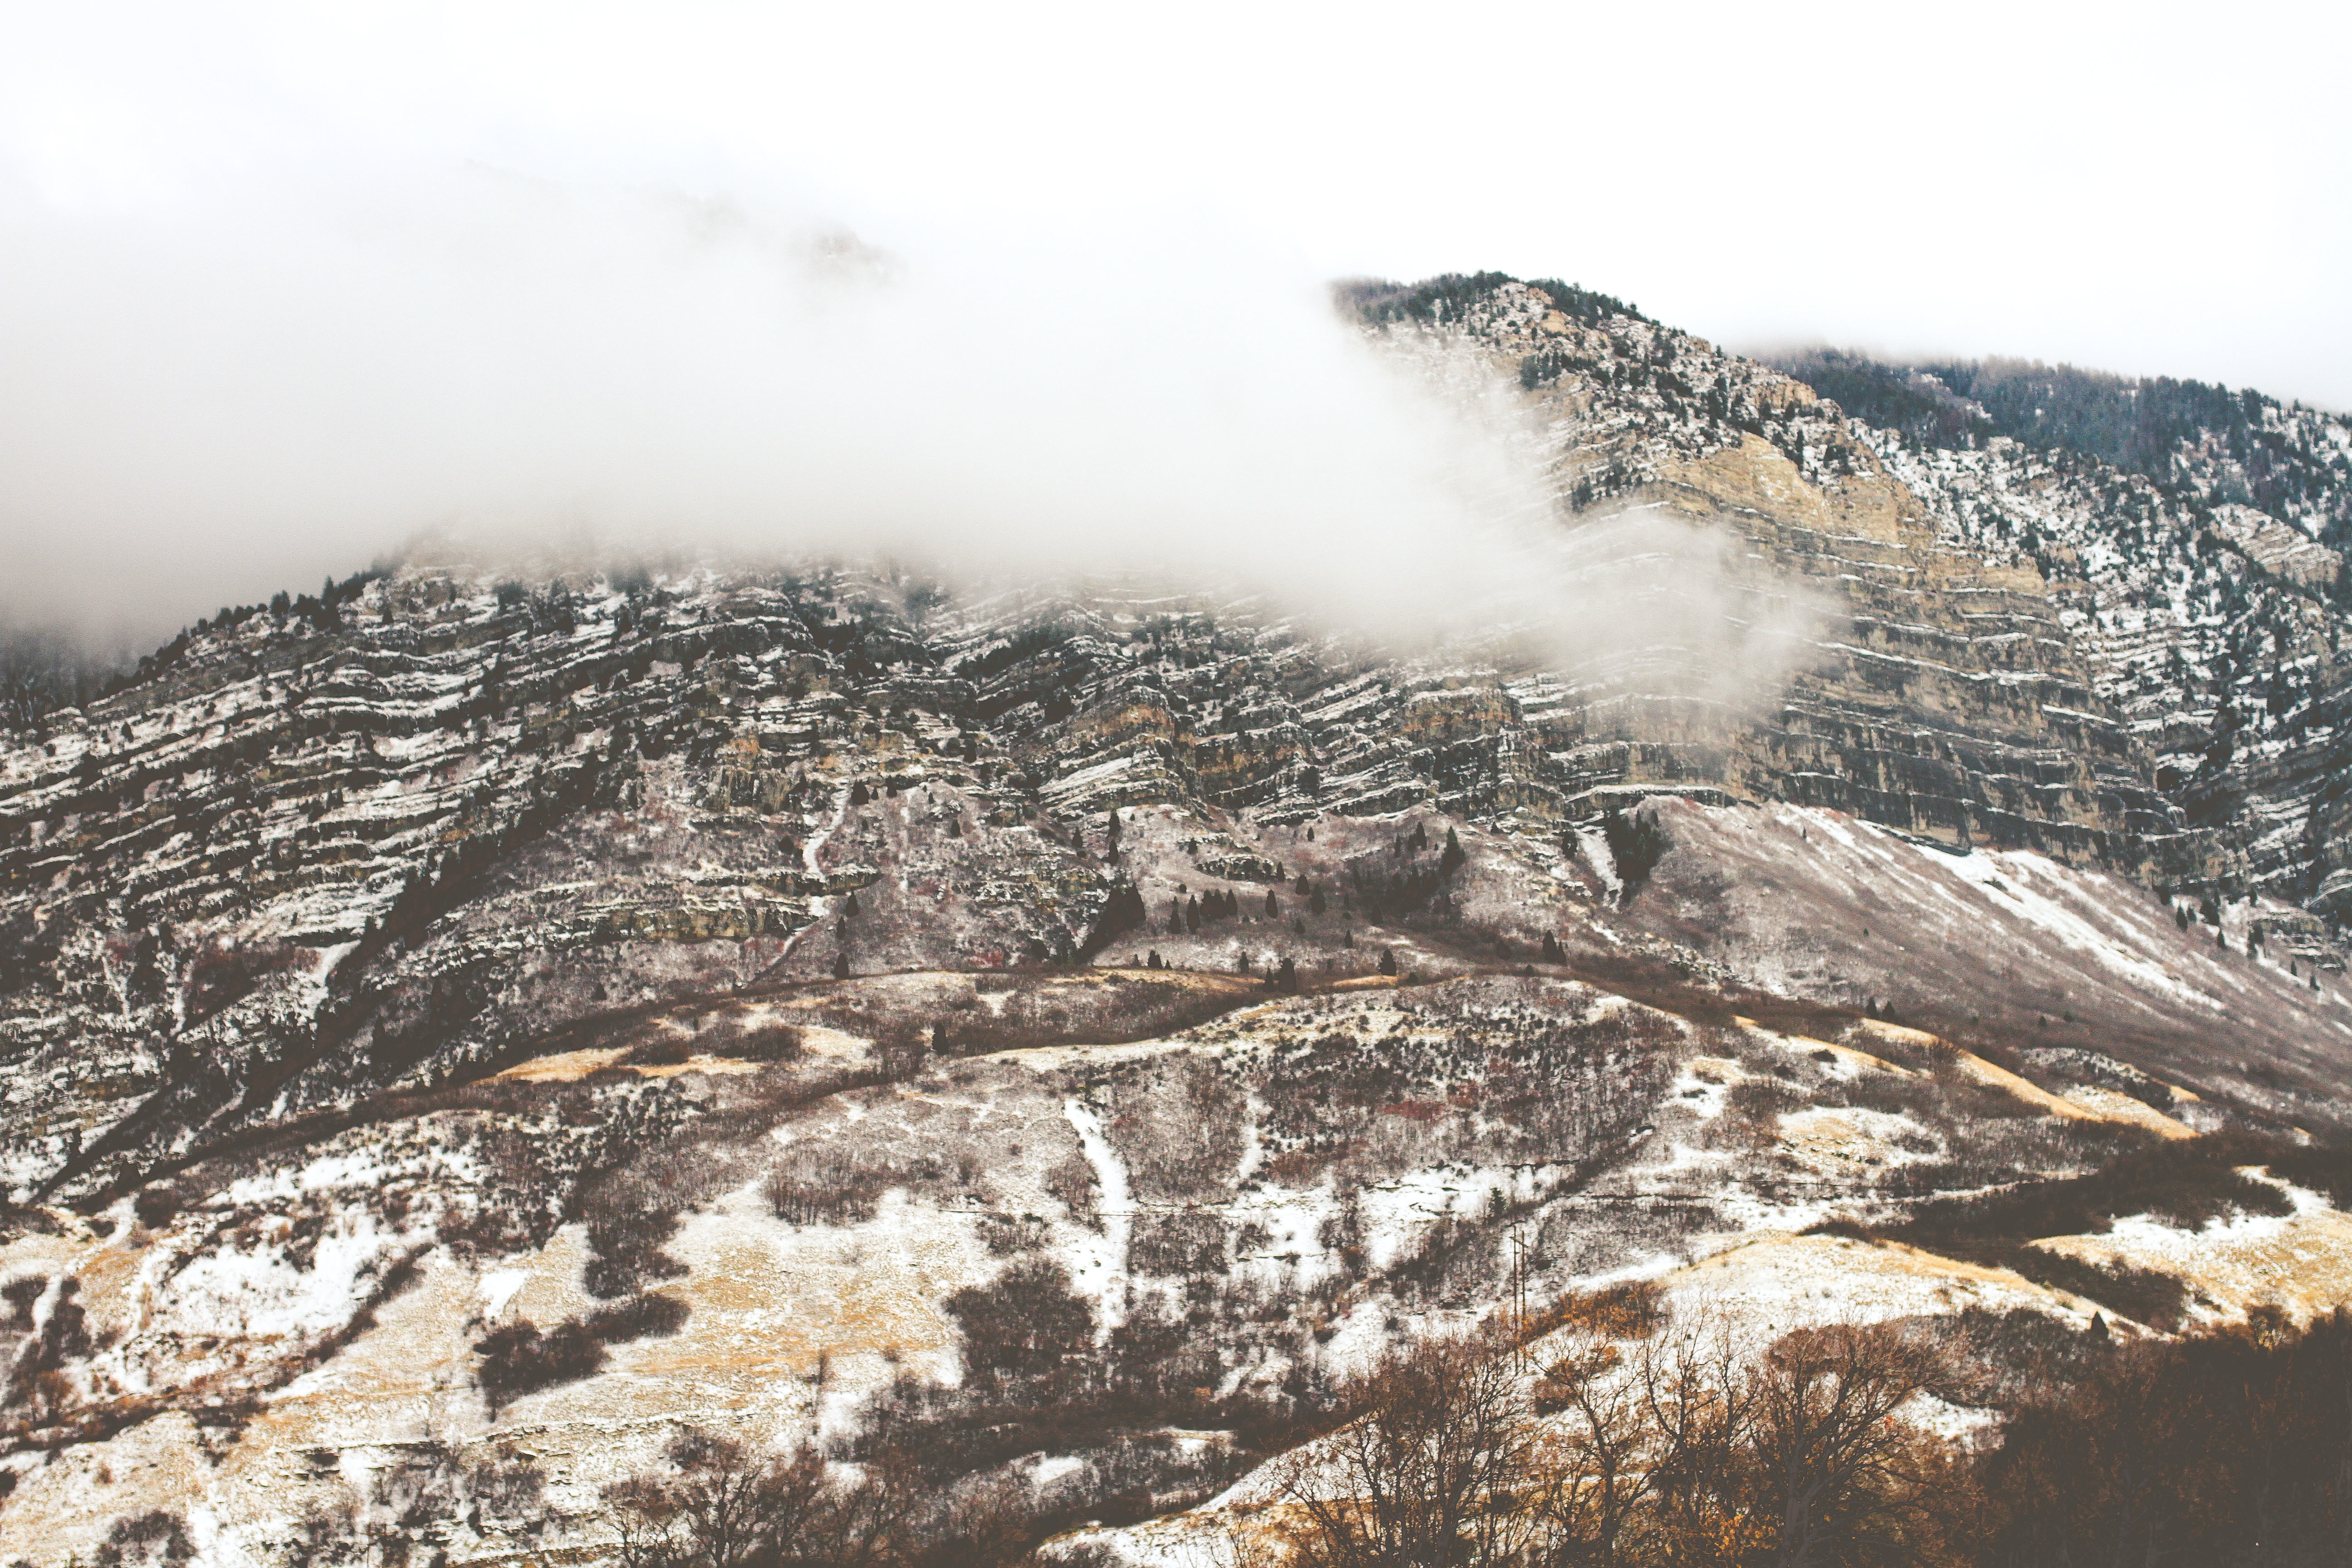
landscape, nature, rock, mountain, snow, fog, terrain, ridge, geology, plateau, landform, aerial photography, geographical feature, mountainous landforms, geological phenomenon